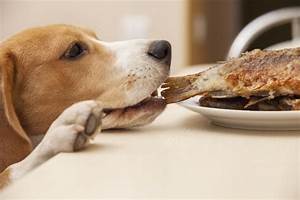
Label: cane